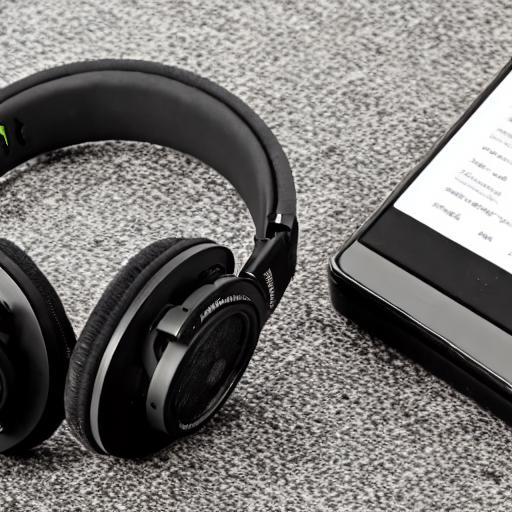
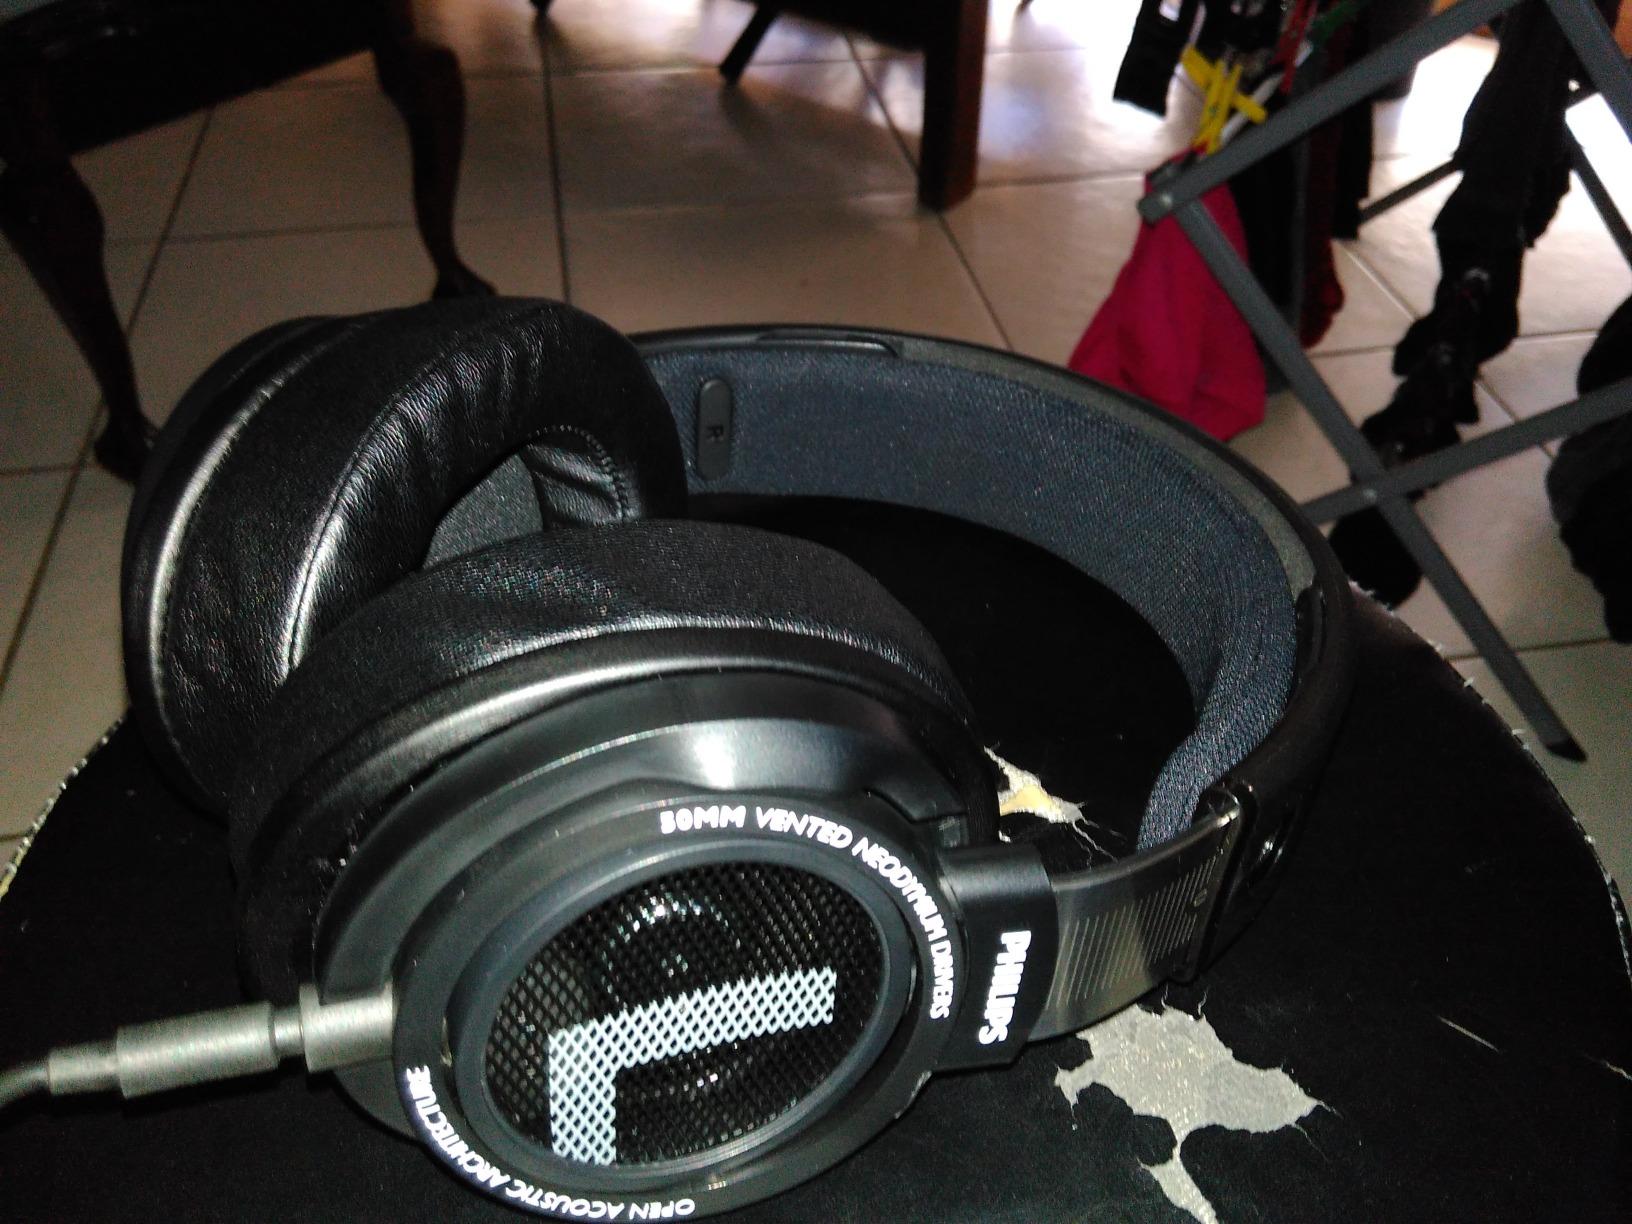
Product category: headphones
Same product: no